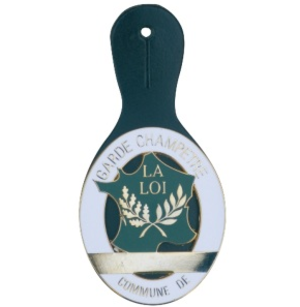
Pucelle garde champêtre porté sur l'uniforme, remplaçant la plaque
En France, le garde champêtre est un fonctionnaire territorial communal ou intercommunal, ayant pour mission la protection du domaine rural. Il appartient à la filière sécurité et au cadre d'emplois dit de « police municipale » au sens des pouvoirs de police du maire. Au sein de la police française, il fait partie des forces de sécurité intérieure et il est spécialement affecté à la police rurale.